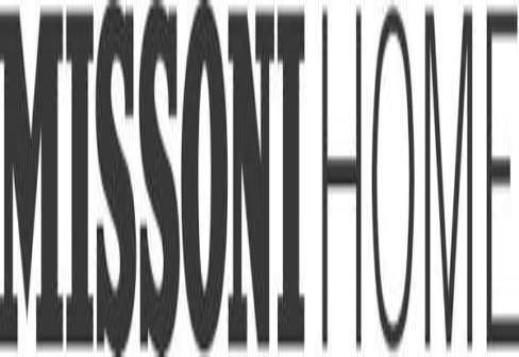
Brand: missoni
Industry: Clothes